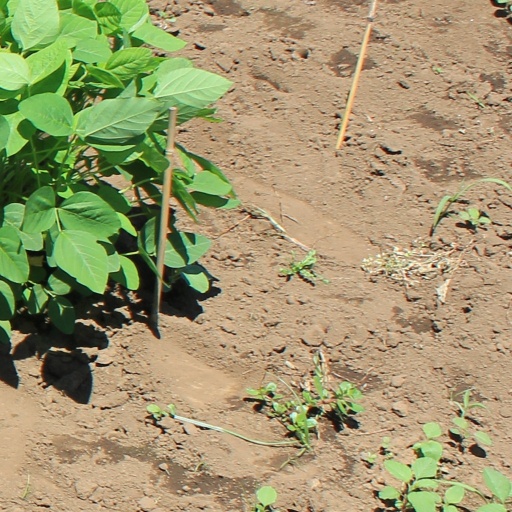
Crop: soybean